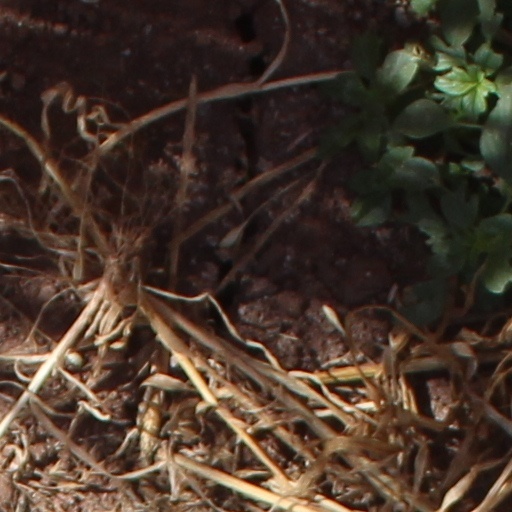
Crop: wheat